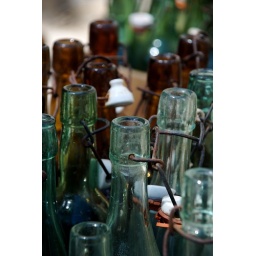
Green bottles in a box